Berkelium

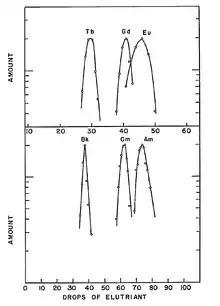
Graphs showing similar elution curves (metal amount vs. drops) for (top vs. bottom) terbium vs. berkelium, gadolinium vs. curium, europium vs. americium

Further separation was carried out in the presence of a citric acid/ammonium buffer solution in a weakly acidic medium , using ion exchange at elevated temperature. The chromatographic separation behavior was unknown for element 97 at the time but was anticipated by analogy with terbium. The first results were disappointing because no alpha-particle emission signature could be detected from the elution product. With further analysis, searching for characteristic X-rays and conversion electron signals, a berkelium isotope was eventually detected. Its mass number was uncertain between 243 and 244 in the initial report, but was later established as 243.